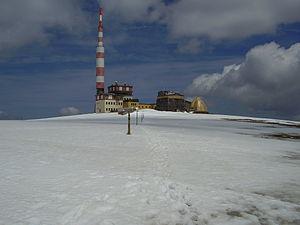
Le Grand Balkan, est une chaîne de montagnes des Balkans située en Bulgarie et Serbie, orientée est-ouest et traversant tout le centre du pays, de la mer Noire jusqu'à la frontière occidentale. Elle a été connue sous les noms de Αίμος en grec et Haemus en latin. Son point culminant est le pic Botev. Le nom actuel est d'origine turque.
Le pic Botev est le point culminant de la chaîne montagneuse du Grand Balkan, mais il n'est pas le point culminant de la péninsule des Balkans ni de la Bulgarie, devancé par le mont Mousala du massif Rila.